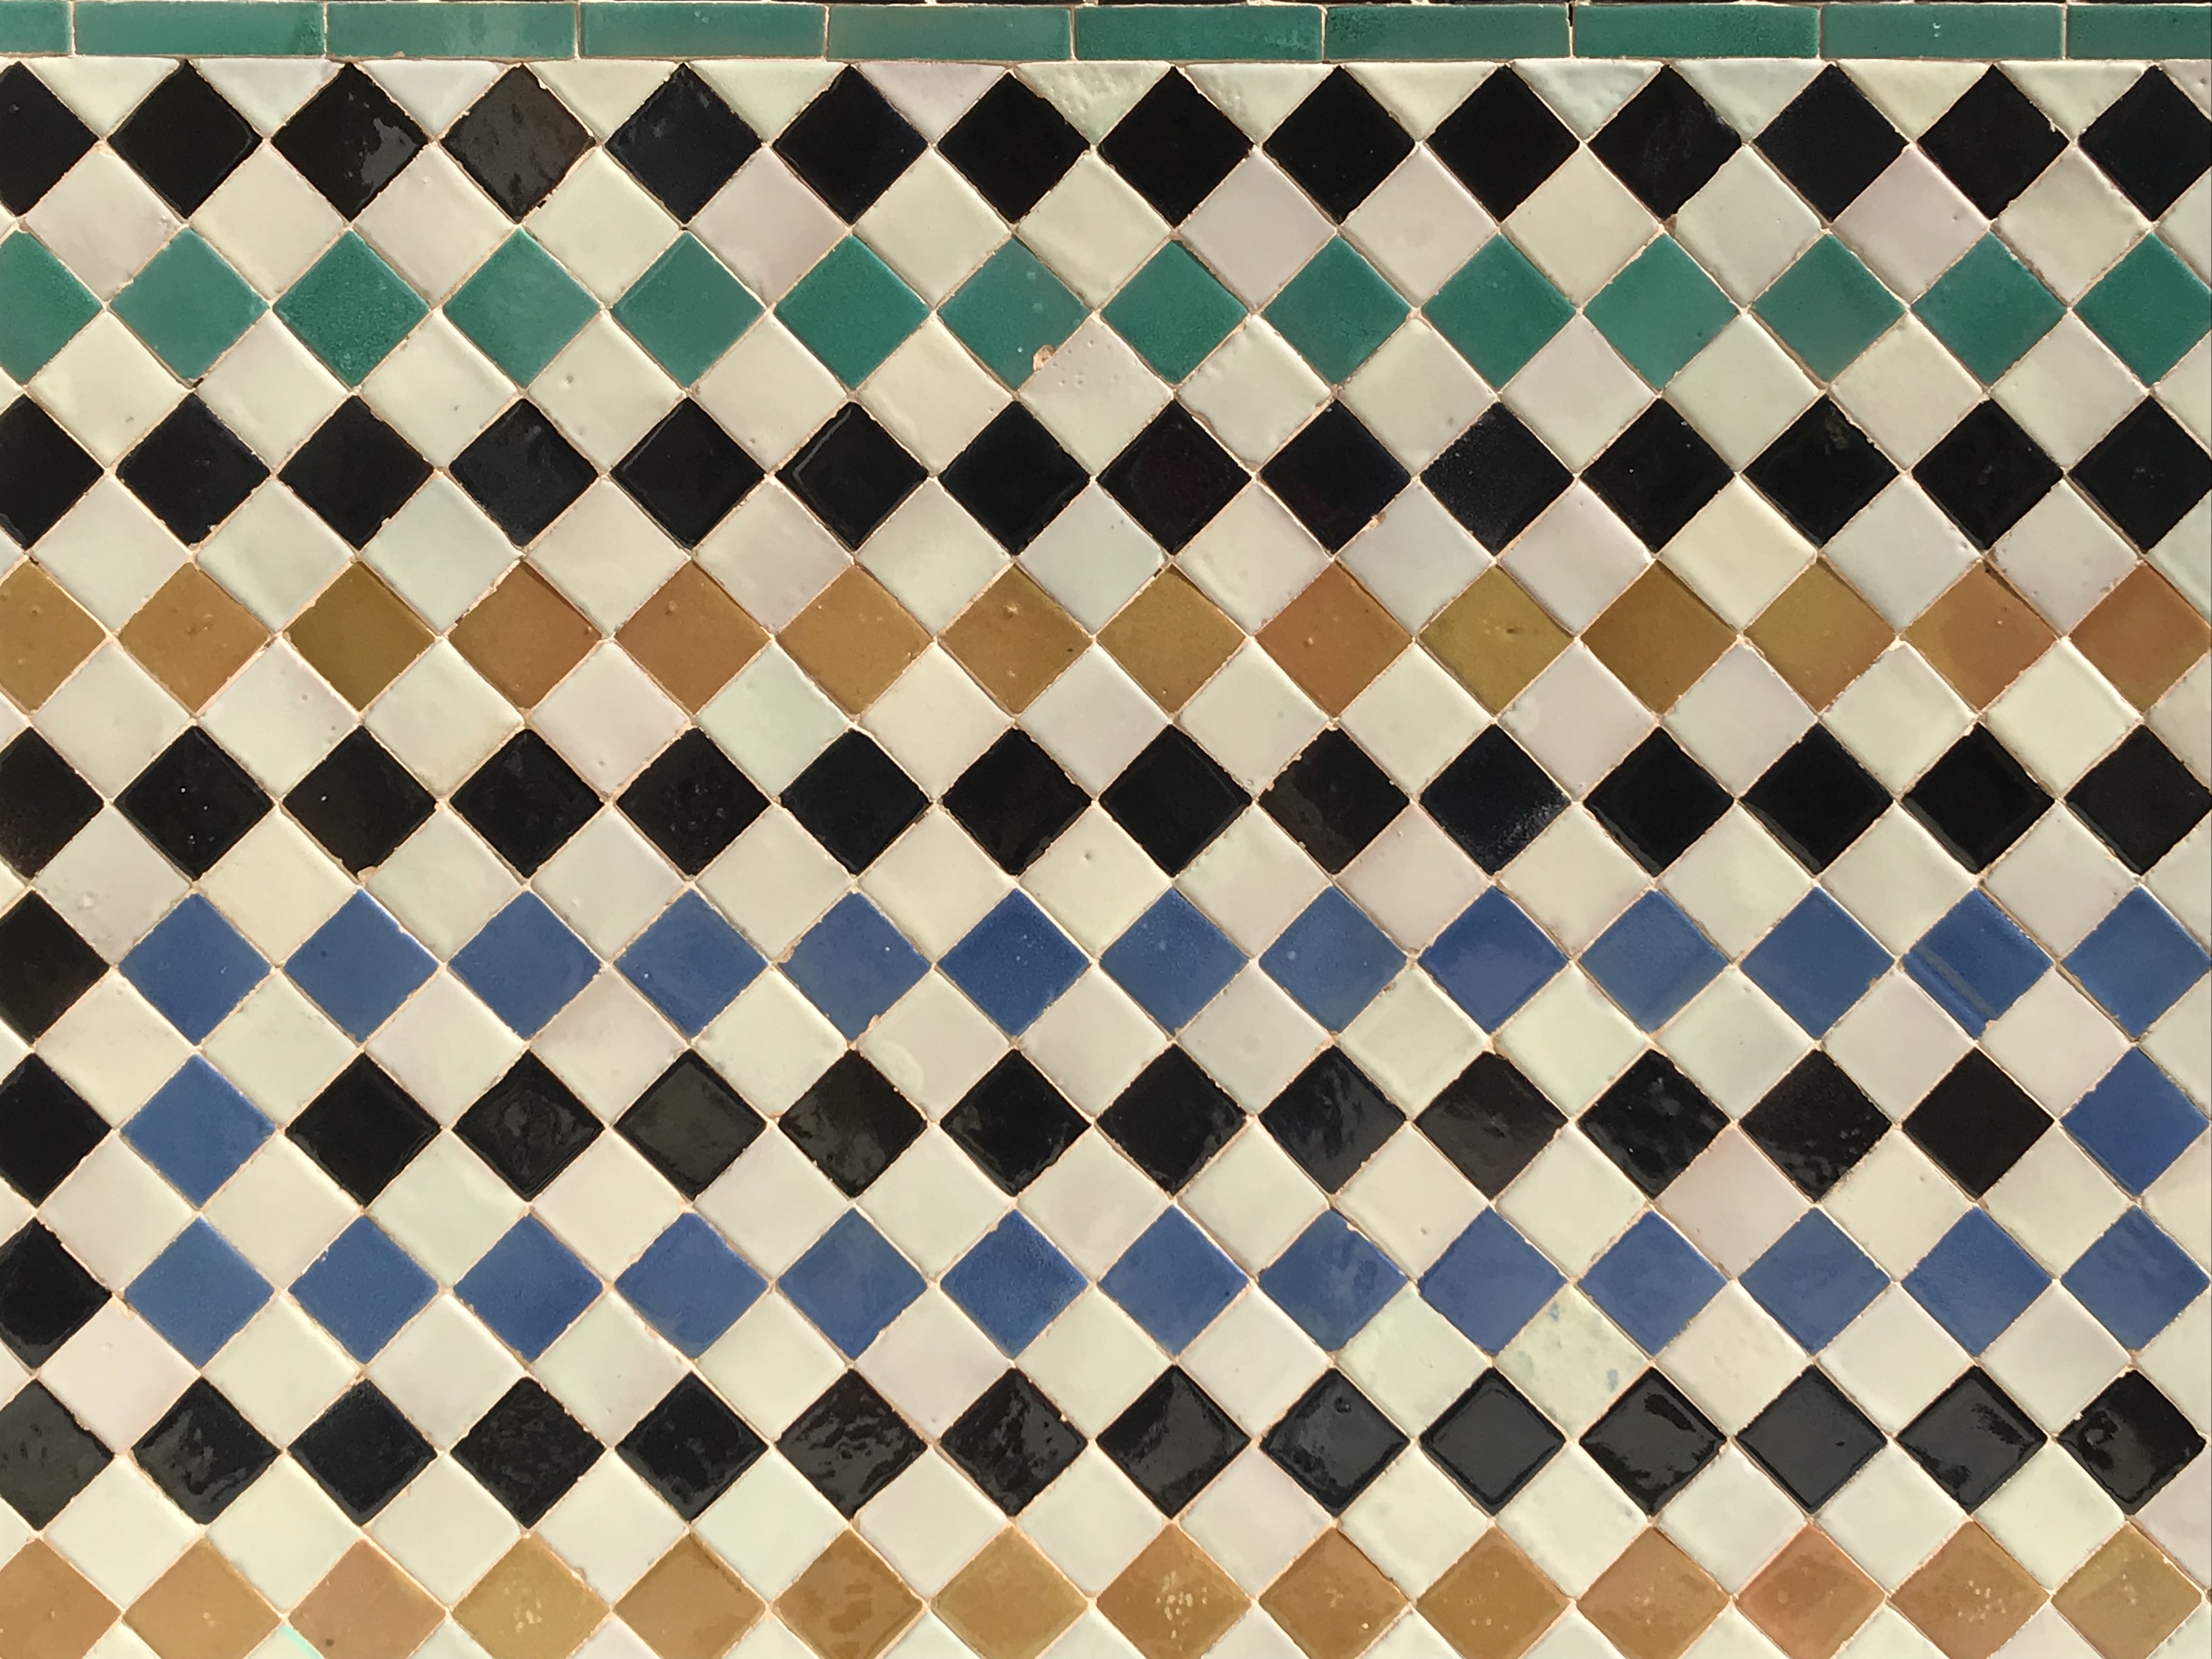
texture, patterns, granada, andalusia, green, brown, yellow, pattern, Colorfulness, line, teal, turquoise, aqua, azure, orange, parallel, beige, rectangle, tan, square, visual arts, design, symmetry, triangle, motif